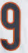
Number: 9